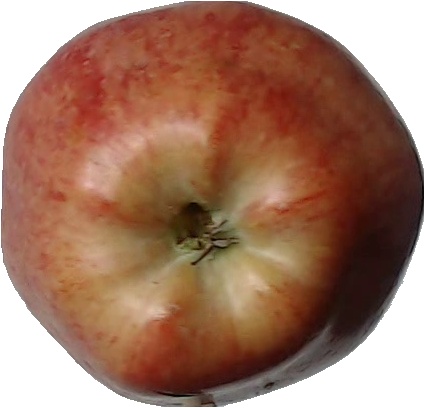
Label: apple_red_1